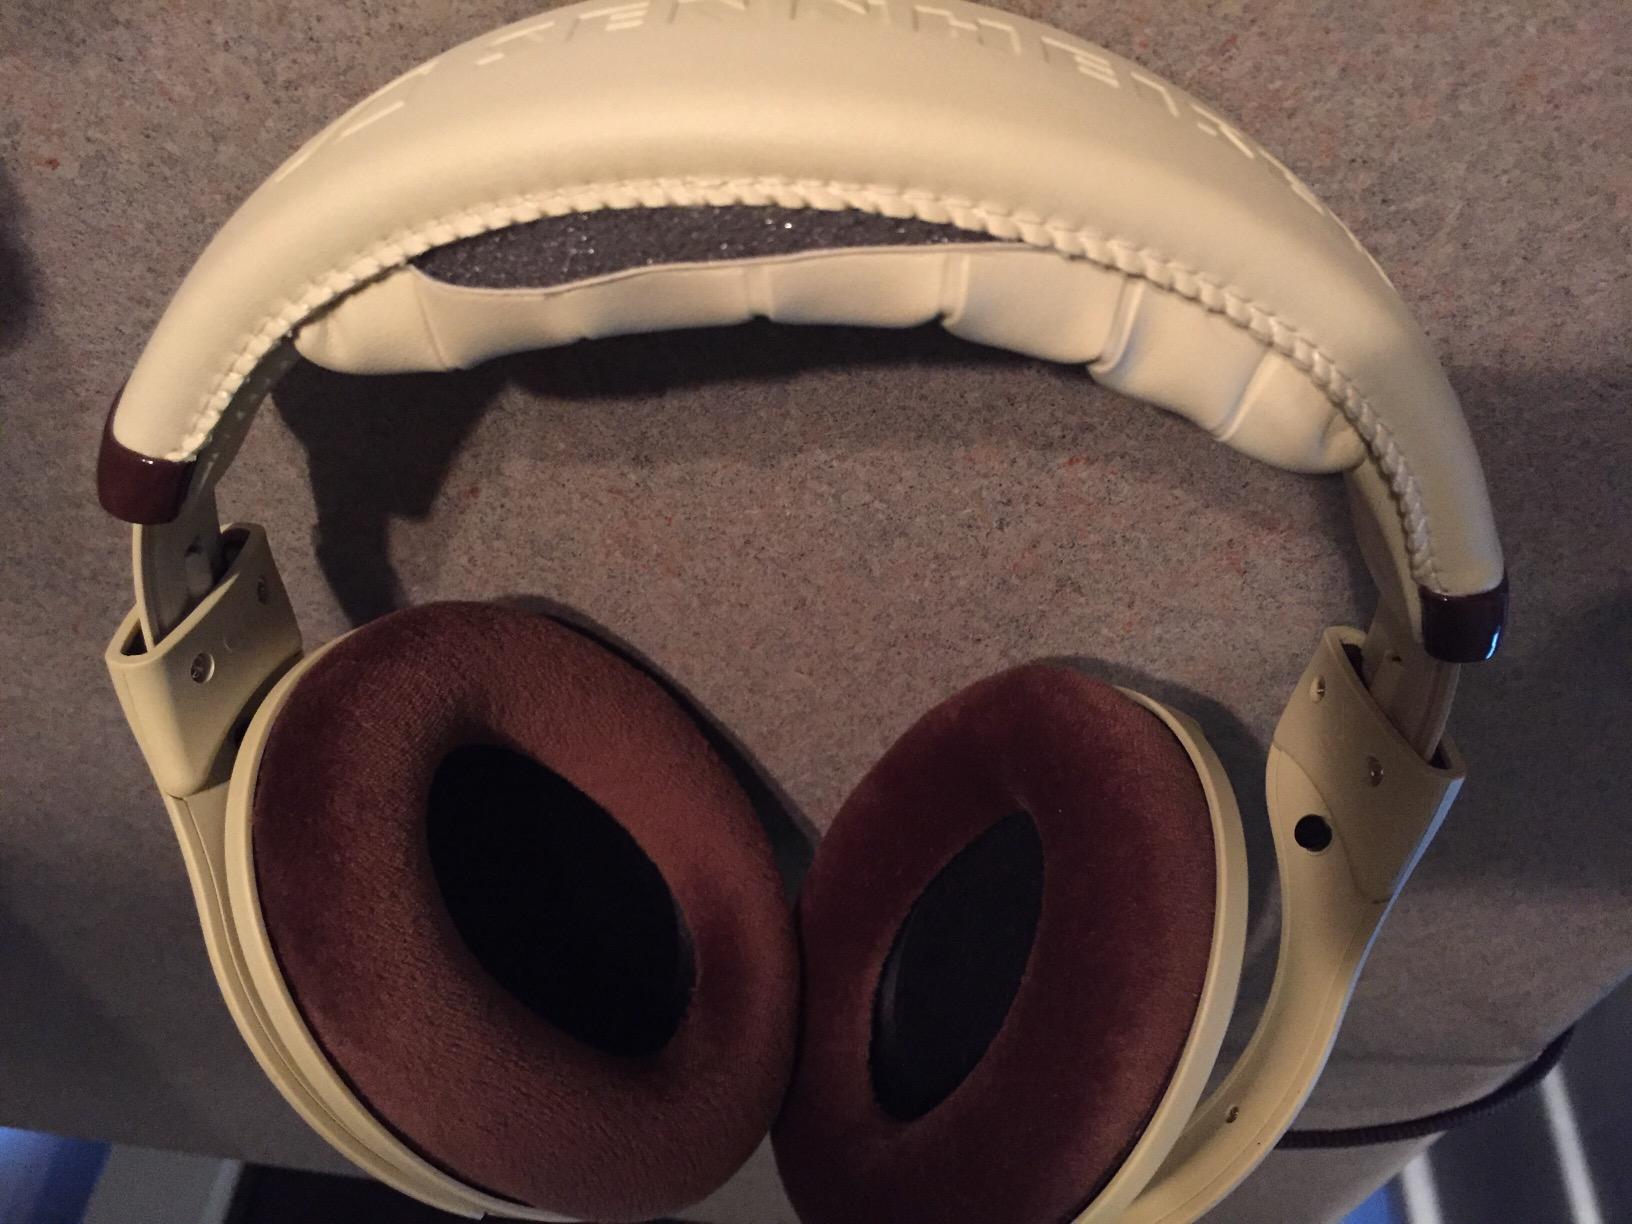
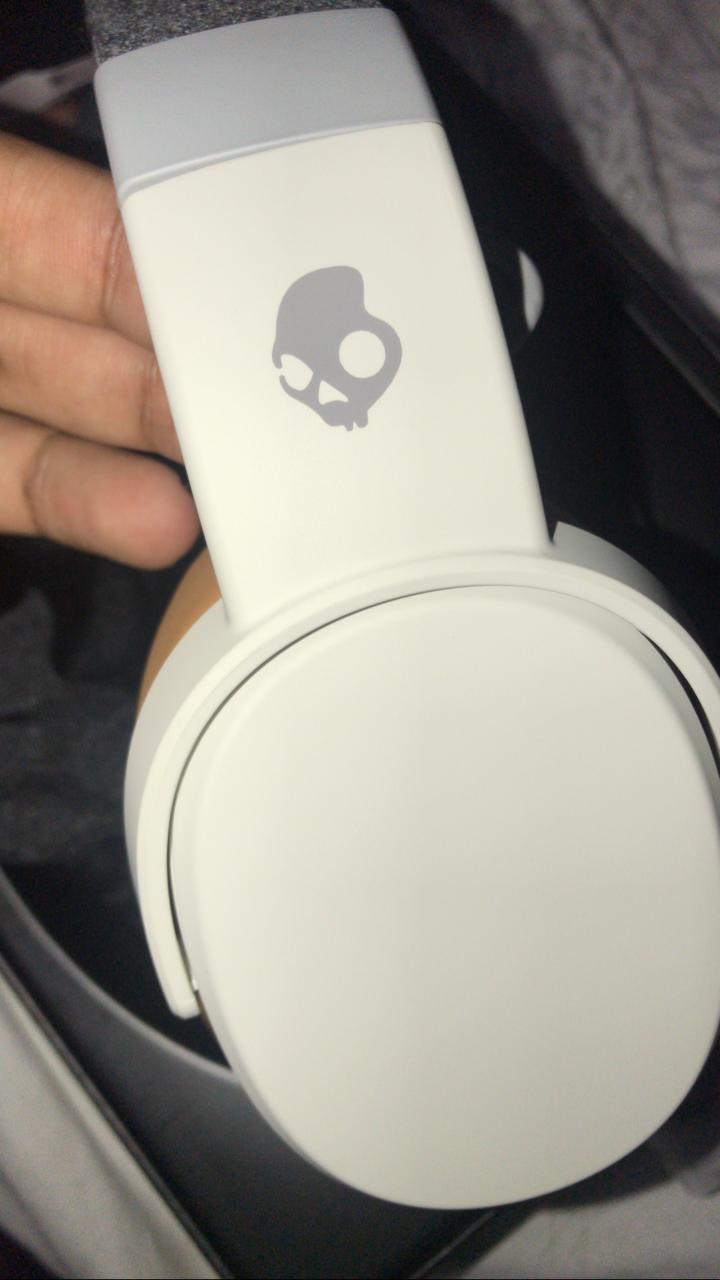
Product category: headphones
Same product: no